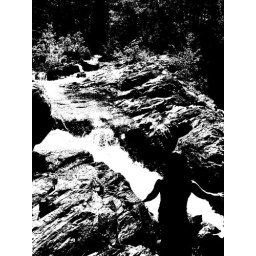
I love how the textures of the rocks come out in black and white.